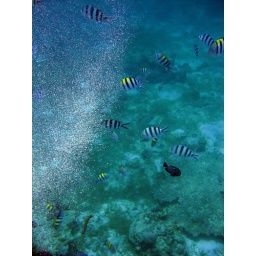
fishes and sand I spread in the water